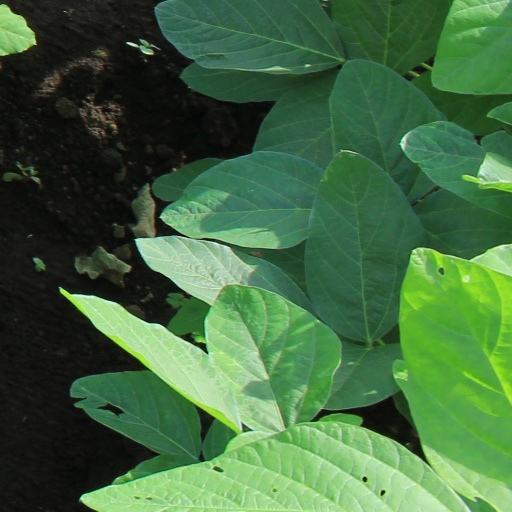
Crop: soybean